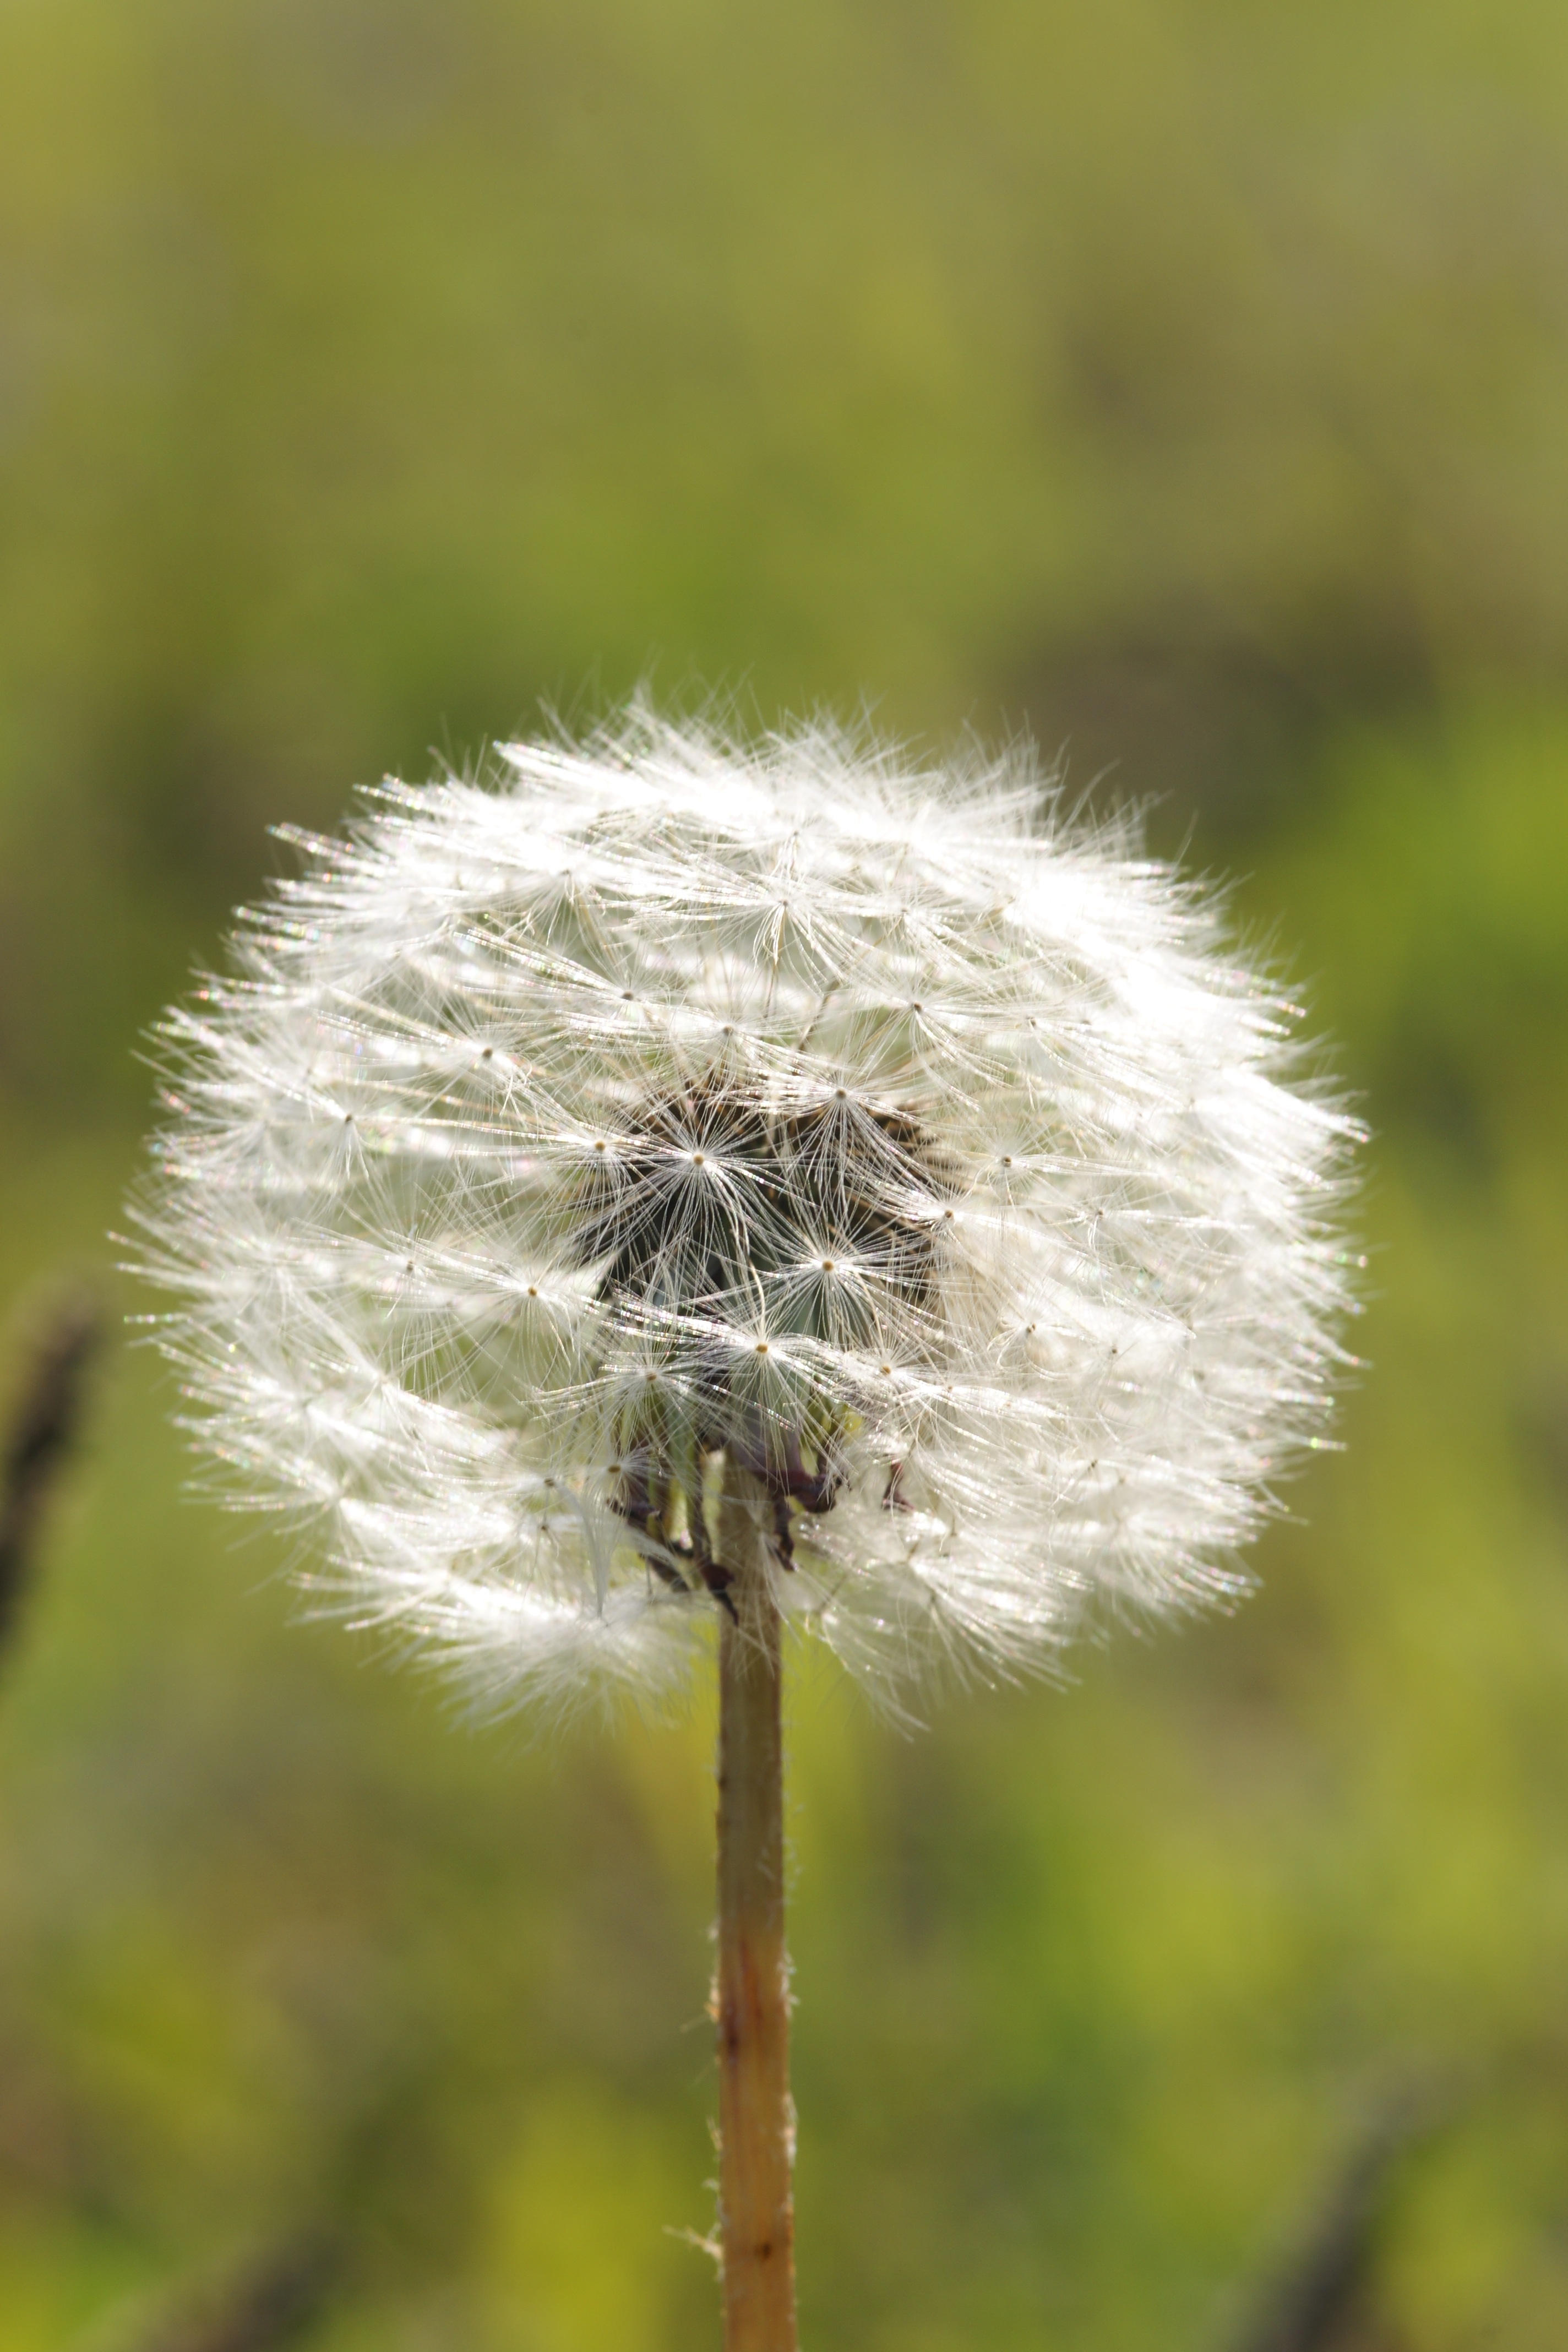
nature, grass, plant, field, meadow, dandelion, prairie, leaf, flower, bloom, summer, green, botany, flora, fauna, wildflower, close up, taraxacum, macro photography, flowering plant, daisy family, disputes, grass family, plant stem, land plant